Administrative law in Singapore

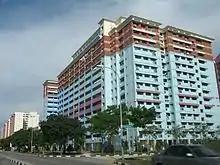
Public housing in Tampines. A privatised Housing and Urban Development Corporation (HUDC) condominium called Tampines Court elsewhere in this estate was the subject of a 2009 case. The High Court held that the Strata Titles Board had acted irrationally by scheduling a hearing date after the contractual deadline by which the Board's approval of the sale and purchase of the condominium had to be obtained.

A court has the power to review a decision by a public authority if it was unsupported by evidence, or if the evidence was not reasonably capable of supporting the decision. This principle was accepted by the High Court in "Fong Thin Choo", which approved the House of Lords decision "Secretary of State for Education and Science v. Tameside Metropolitan Borough Council" (1976). "Tameside" held that courts have power to inquire into whether facts relevant to decisions exist, and they have to be satisfied that there were sufficient factual bases for decisions to have been made. The High Court stated that the test of validity is whether the decision-maker "could reasonably have come to his decision on the evidence before him".